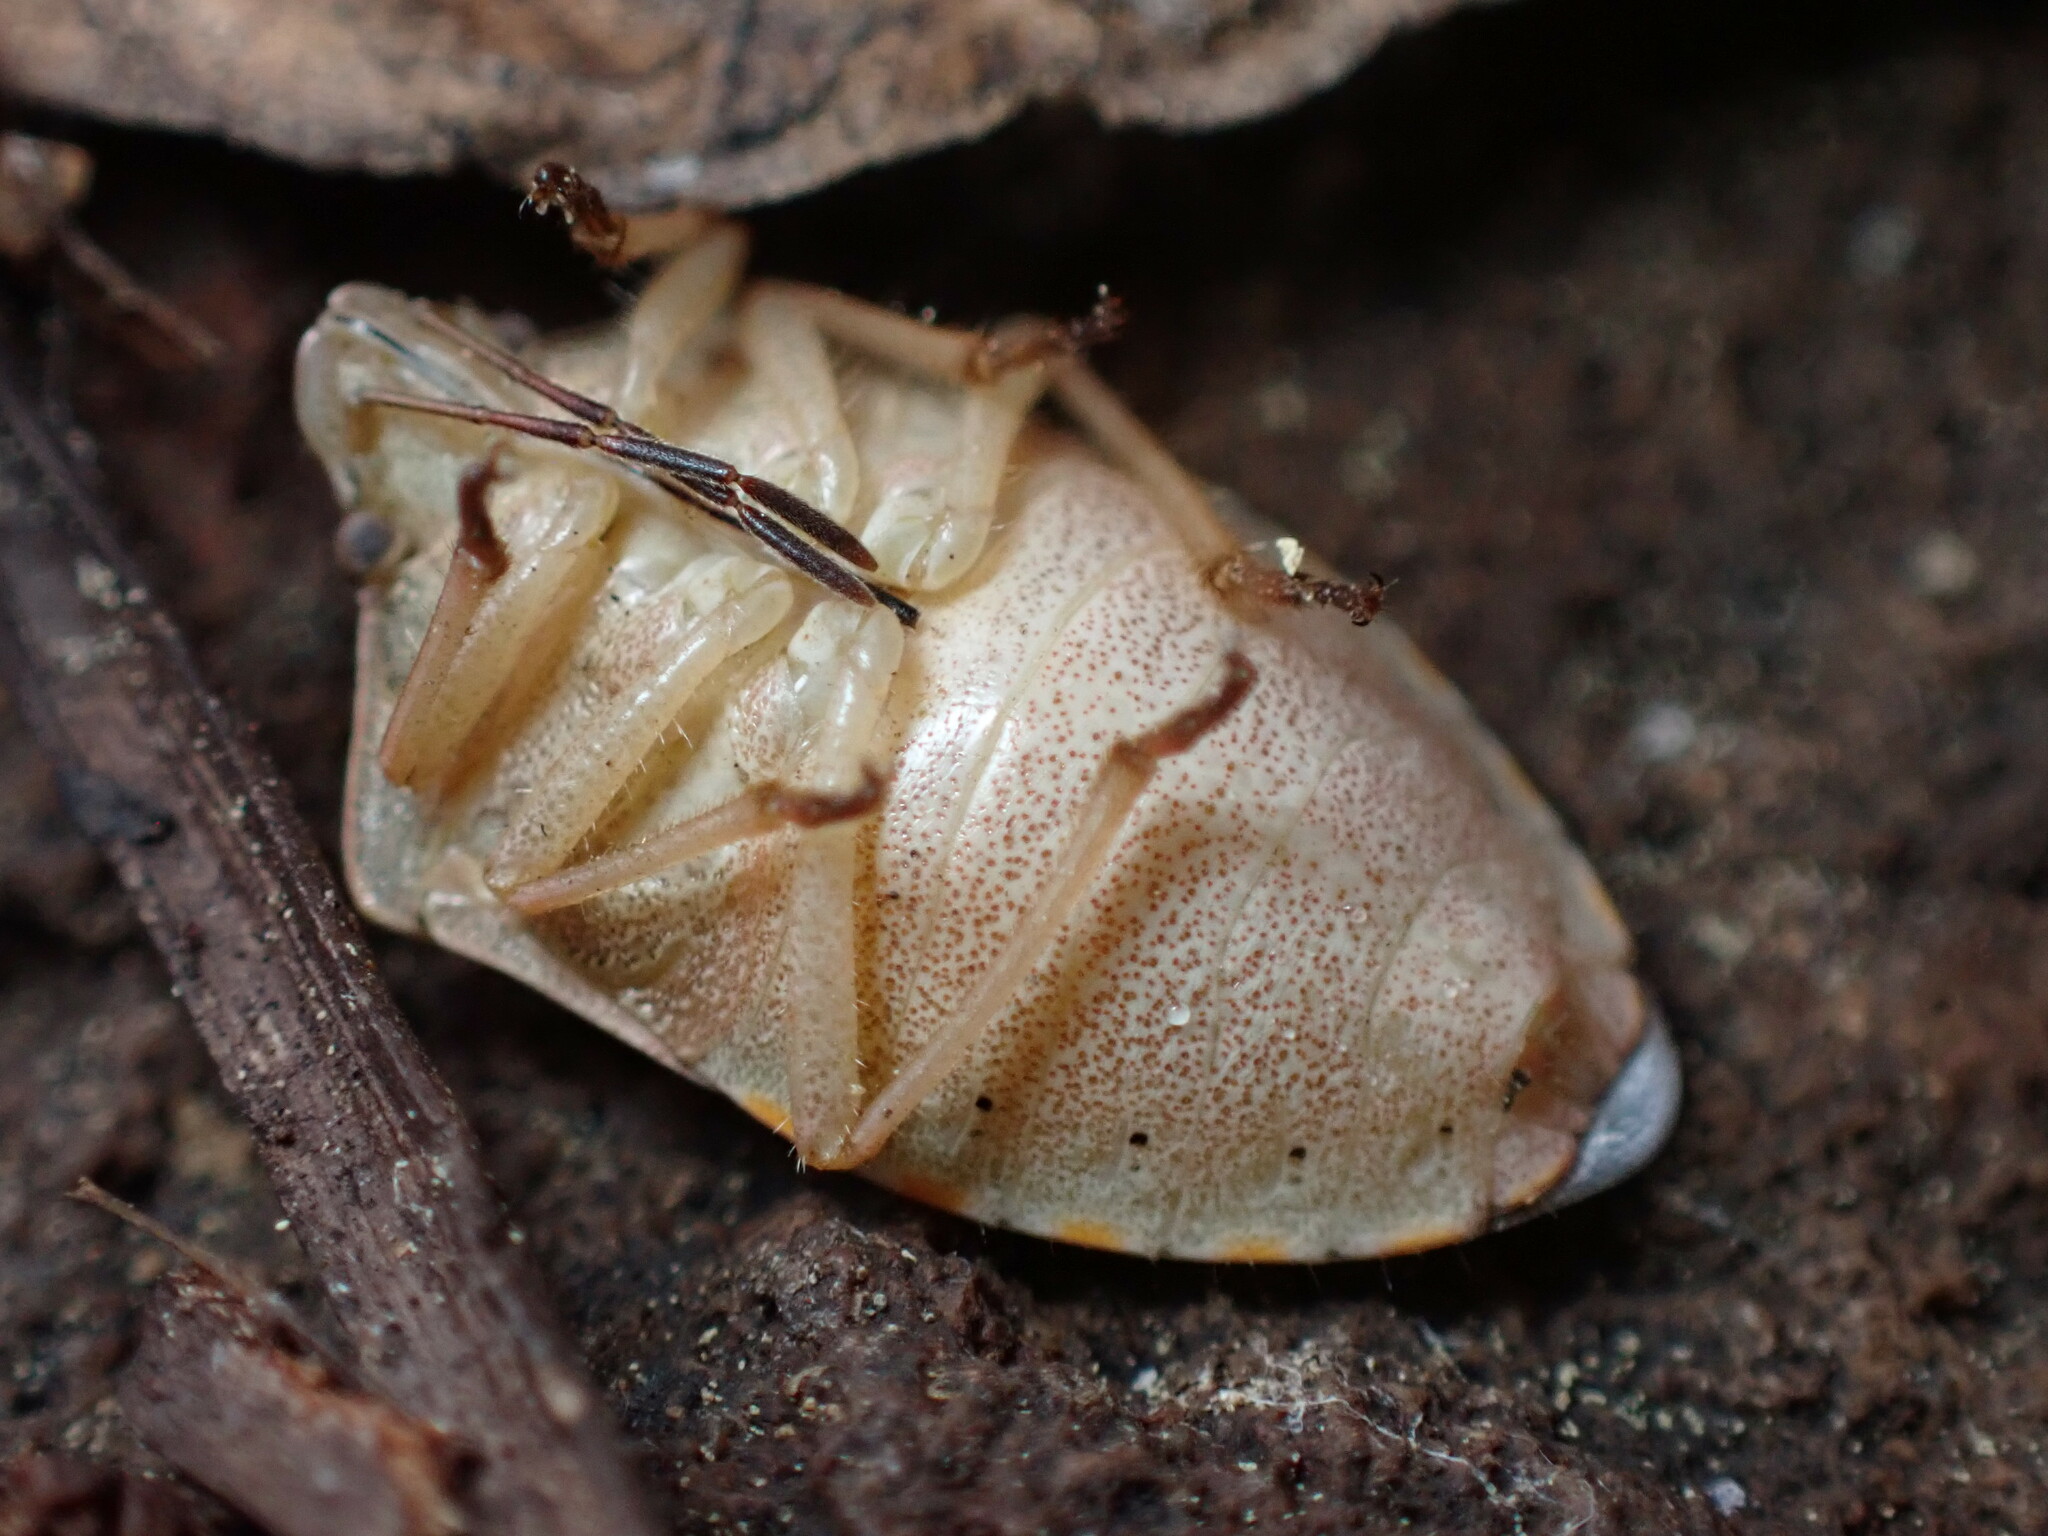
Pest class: stink_bug